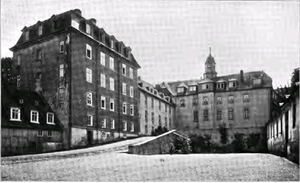
Le comté de Sayn-Wittgenstein était un État du Saint-Empire romain germanique. La famille princière zu Sayn-Wittgenstein est une famille de la haute noblesse allemande qui subsiste toujours aujourd'hui.